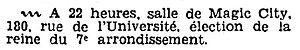
Annonce de l'élection de la reine du 7ème arrondissement de Paris.
Magic City était un parc d'attractions ouvert de 1900 à 1934 aux nᵒˢ 67 et 91 du quai d'Orsay face au pont de l'Alma, à Paris. Il est détruit en 1942.
La Mi-Carême à Paris, longtemps appelée également Fête des Blanchisseuses, est de facto au moins depuis le XVIIIᵉ siècle la fête des femmes de Paris dans le cadre du très féminin Carnaval de Paris.